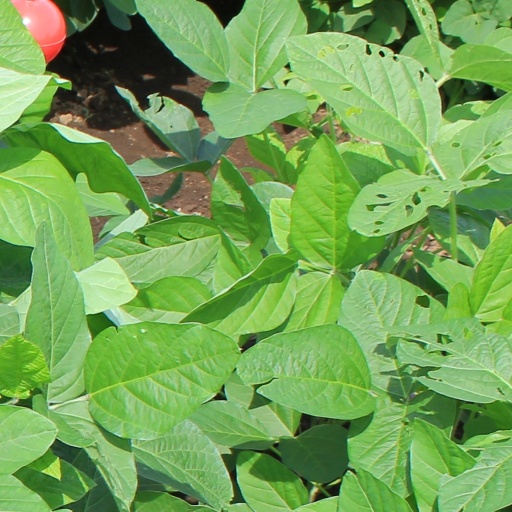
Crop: soybean